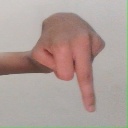
अक्षर: प